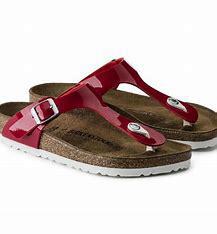
Brand: Birkenstock
Model: 100